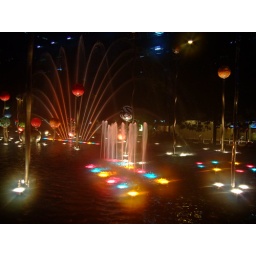
This is the water fountain in front of my office building.